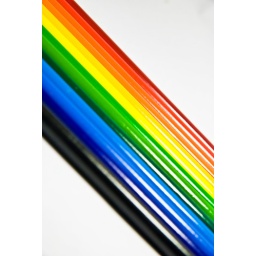
Rainbow I made lit up by a desk lamp